Epping Ongar Railway

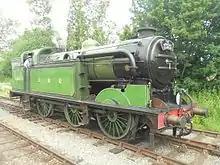
GNR 0-6-2T Class N2 No. 1744 runs round the train at Ongar

Between 2004 and 2007, the line ran an hourly service on Sundays and Bank Holidays, on the hour from Ongar, arriving at North Weald at 13 minutes past the hour before departing for Coopersale, and returning to North Weald at 33 minutes past the hour, then leaving for Ongar. The first train left Ongar at 11am, with the last returning at 3:50pm (4:50pm between April and September).